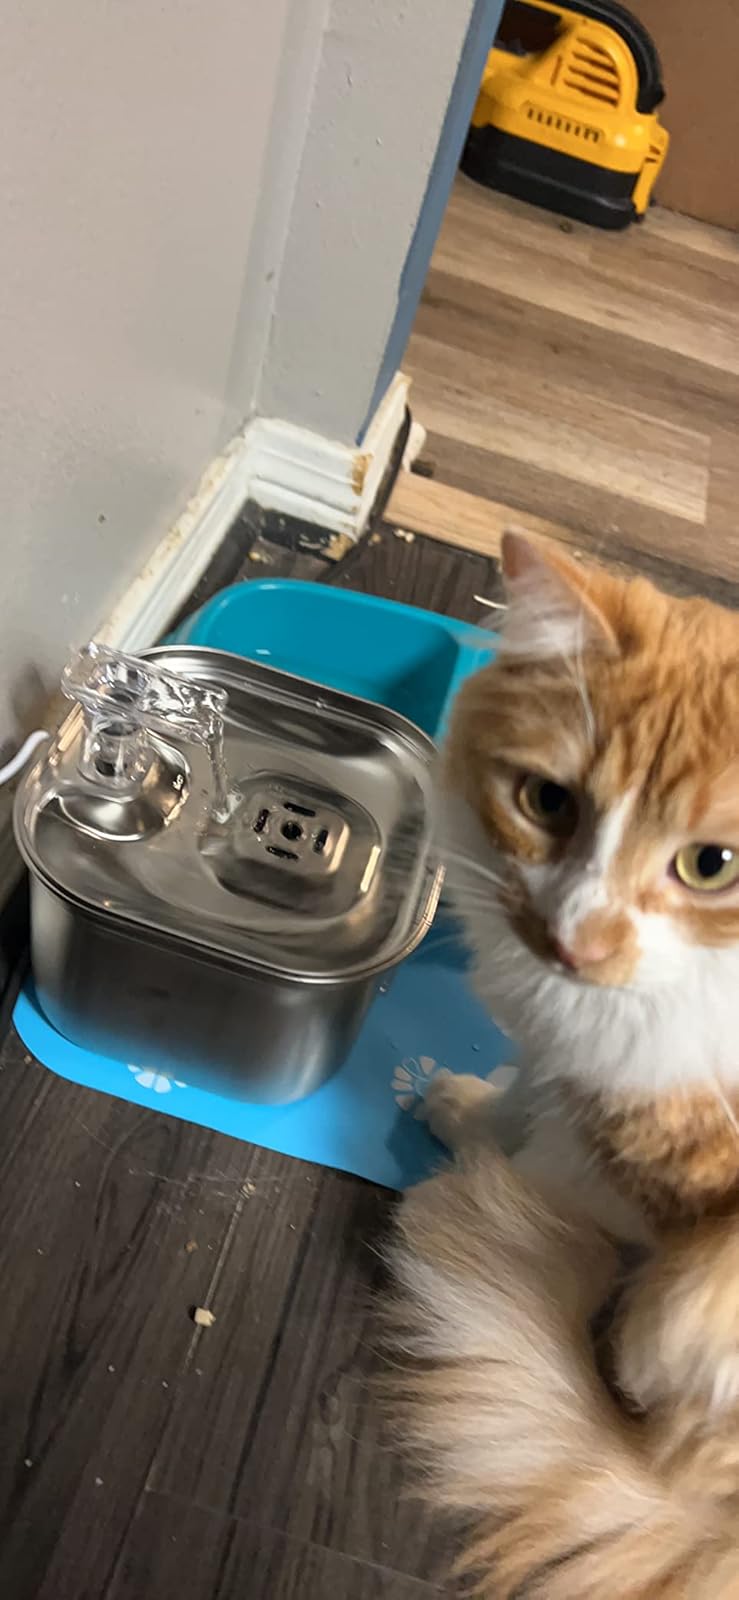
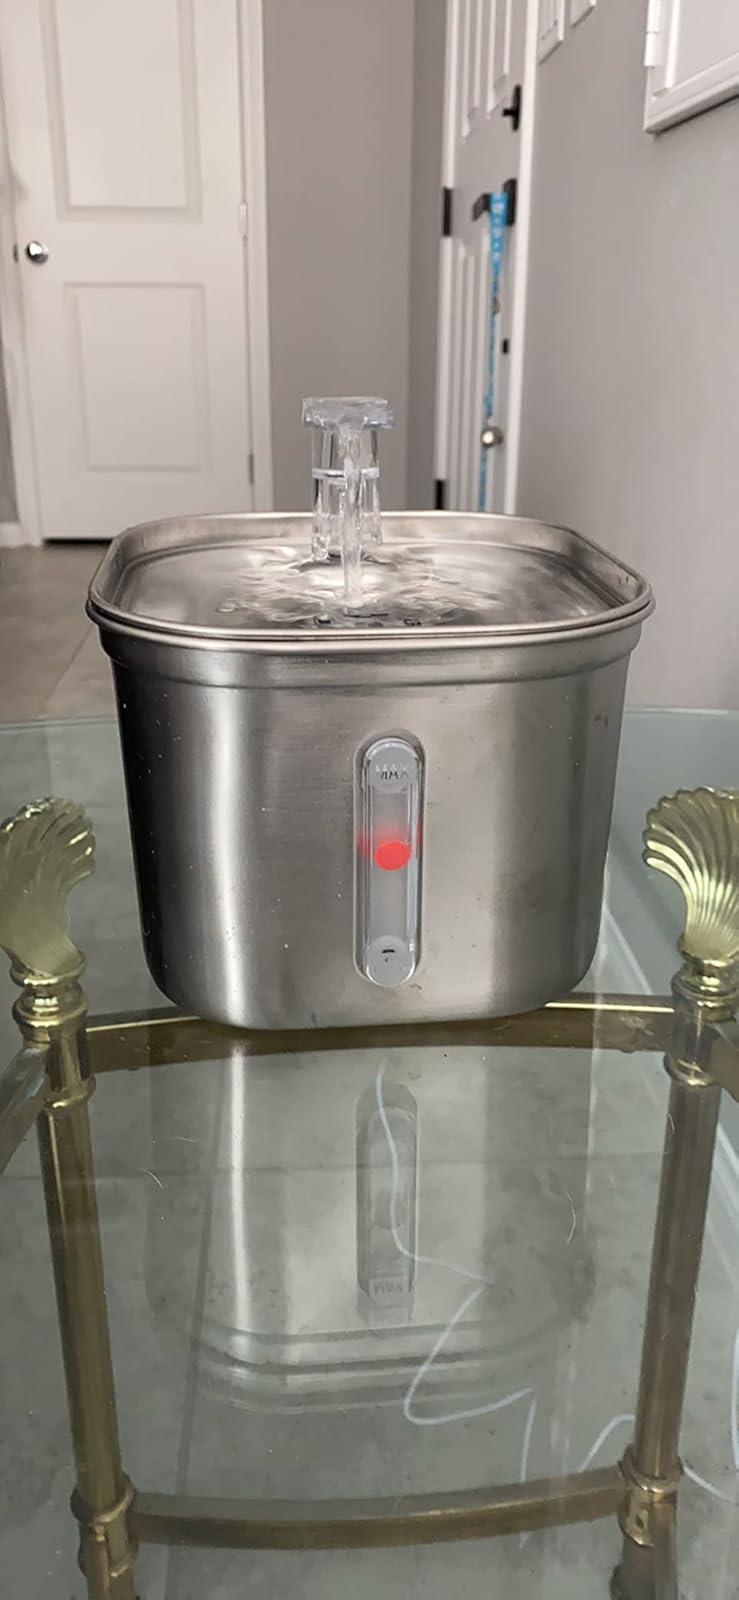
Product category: items_bowl
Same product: yes